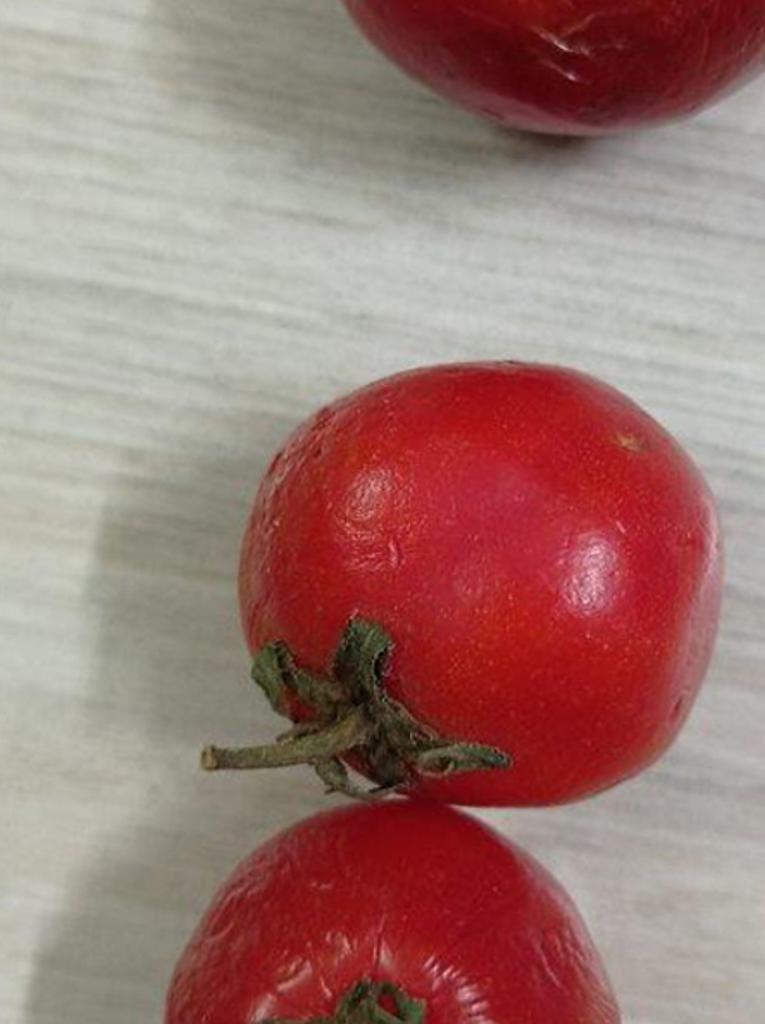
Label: Rotten